Battle of Long Tan

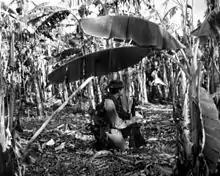
Australian soldier during operations in Phước Tuy Province

By the end of July, a large VC force had been detected by SAS patrols east of Nui Dat, near the abandoned village of Long Tân. In response, 6 RAR launched a battalion search and destroy operation. In a series of fire-fights on 25 July, a company from D445 Battalion attacked C Company, and in the process of retreating assaulted B Company occupying a blocking position. Over the following days, further clashes occurred around Long Tan, resulting in 13 VC killed and 19 wounded, and Australian losses of three killed and 19 wounded. Yet with the inhabitants resettled, the village fortified and the perimeter regularly patrolled, the Australians considered the area secure. Believing VC sympathisers had returned to Long Tân, they searched the area again on 29 July. That afternoon, as 6 RAR commenced a detailed search following its initial sweep, Jackson ordered its immediate return to Nui Dat in response to South Vietnamese reports of a large VC presence close to the base. Although the warnings were unconfirmed and an attack against Nui Dat was considered unlikely, 1 ATF was re-postured. Company patrols were sent out in each direction over the following days, but found little of significance. Jackson had seemed to over-react, and his requests for assistance from US II Field Force, Vietnam (II FFV) were denied. Later intelligence discredited the original reporting and the crisis subsided, but it was indicative of the alarms experienced during the first months of 1 ATF's lodgement, and their effect.